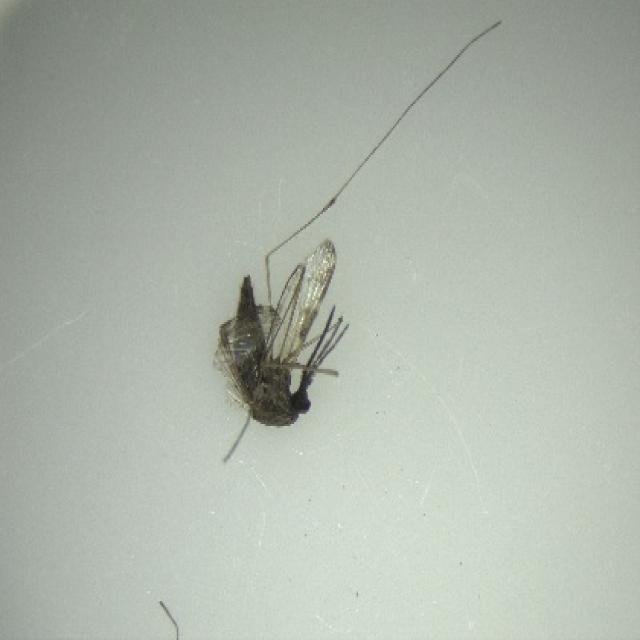
Species: anopheles_sinensis